Hungarians in Slovakia

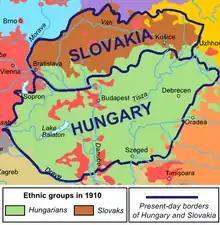
Pre-World War I language map, overlain with modern state borders. The current border between the two countries, established shortly after World War I, was only loosely based on the ethnic border.

According to the 1910 census conducted in Austria-Hungary, there were 884,309 ethnic Hungarians, constituting 30.2% of the population in what is now Slovakia and Carpatho-Ukraine. The Czechoslovak census of 1930 recorded 571,952 Hungarians. In the 2001 census, by contrast, the percentage of ethnic Hungarians in Slovakia was 9.7%, a decrease of two-thirds in percentage but not in absolute number, which remained roughly the same.